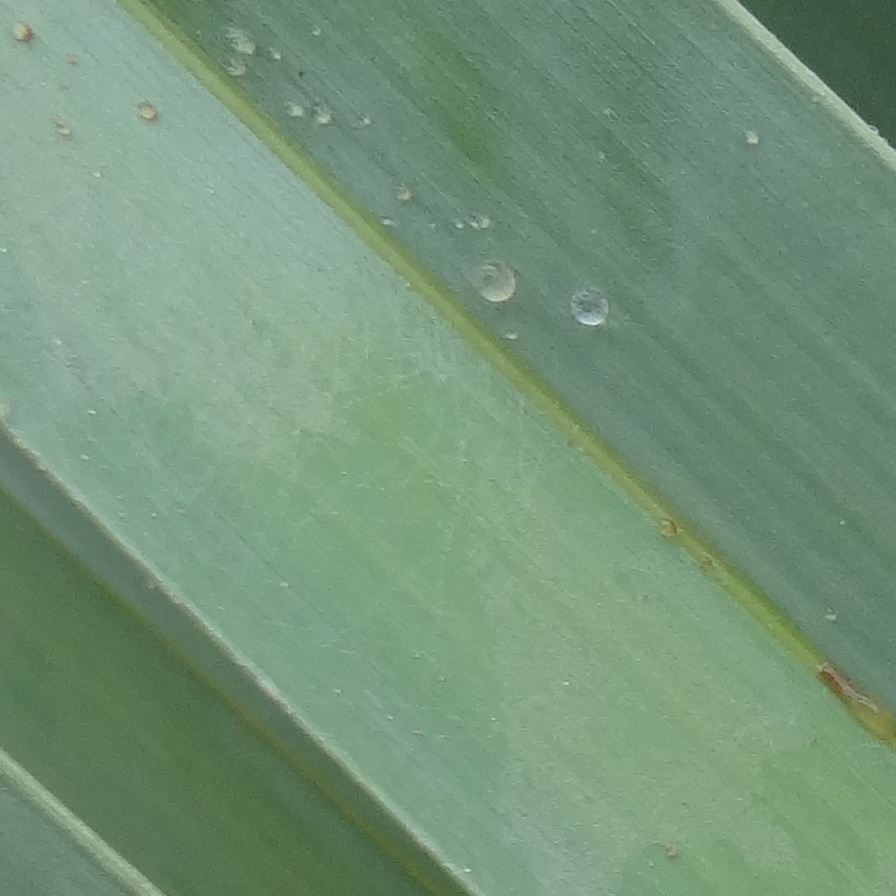
Label: Honey